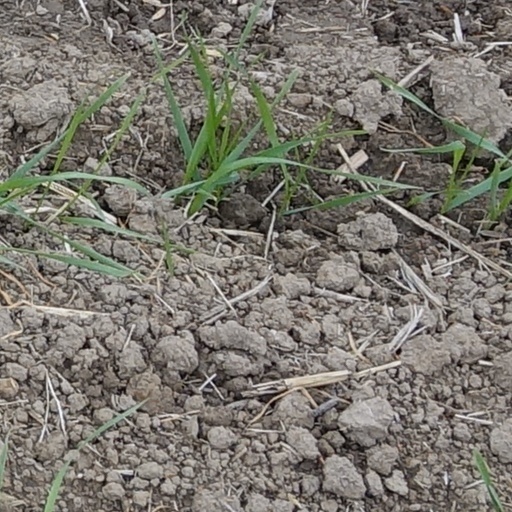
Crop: wheat